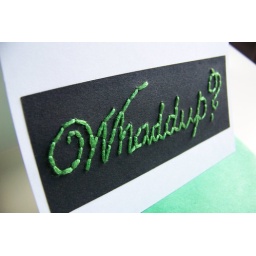
in green and black